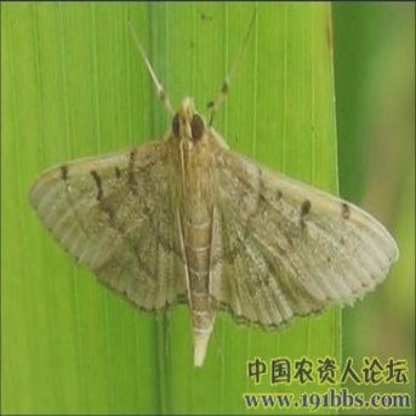
Nhãn: Sâu đục thân (Sọc nâu )( Chilo suppressalis )